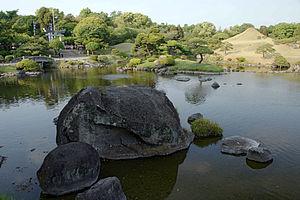
Hosokawa Tadatoshi est un daimyo du début de l'époque d'Edo qui dirige le domaine de Kumamoto. Il est le protecteur de Miyamoto Musashi, maître des arts martiaux.